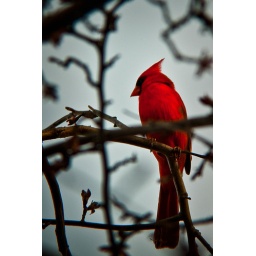
A male cardinal in my backyard. Trenton, Ontario.